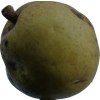
Label: pear